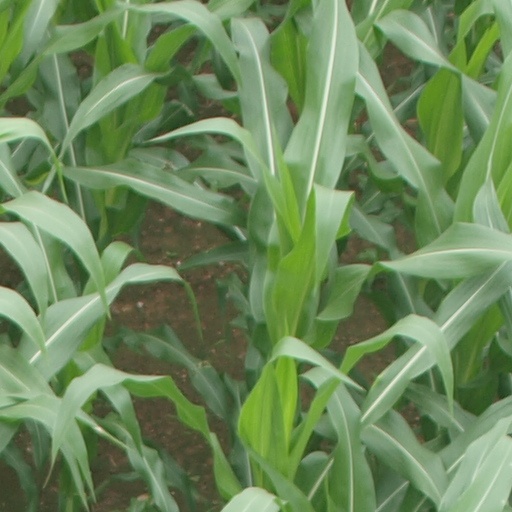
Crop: maize; corn